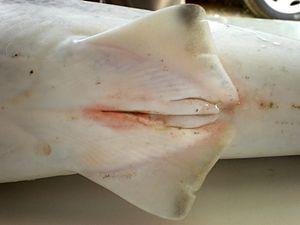
Chez les requins et les raies mâles, un ptérygopode ou clasper est l'organe servant à la transmission du sperme jusqu'au cloaque de la femelle.
Le Requin tisserand est une espèce de requins de la famille des Carcharhinidae. Cette espèce se rencontre dans les eaux tropicales et chaudes à travers le monde, à l'exception de l'est de l'océan Pacifique. On le trouve près des côtes et au large à des profondeurs pouvant atteindre 100 m, même s'il préfère les eaux peu profondes. Le Requin tisserand ressemble au Requin bordé quoiqu'il soit de plus grande taille : il a lui aussi un corps fuselé, un long museau et des marques noires sur les nageoires. Cette espèce peut être distinguée du Requin bordé par sa première nageoire dorsale, qui a une forme différente et est placée plus en arrière, ainsi que par l'extrémité noire de sa nageoire anale. Il atteint une longueur de 3 m.